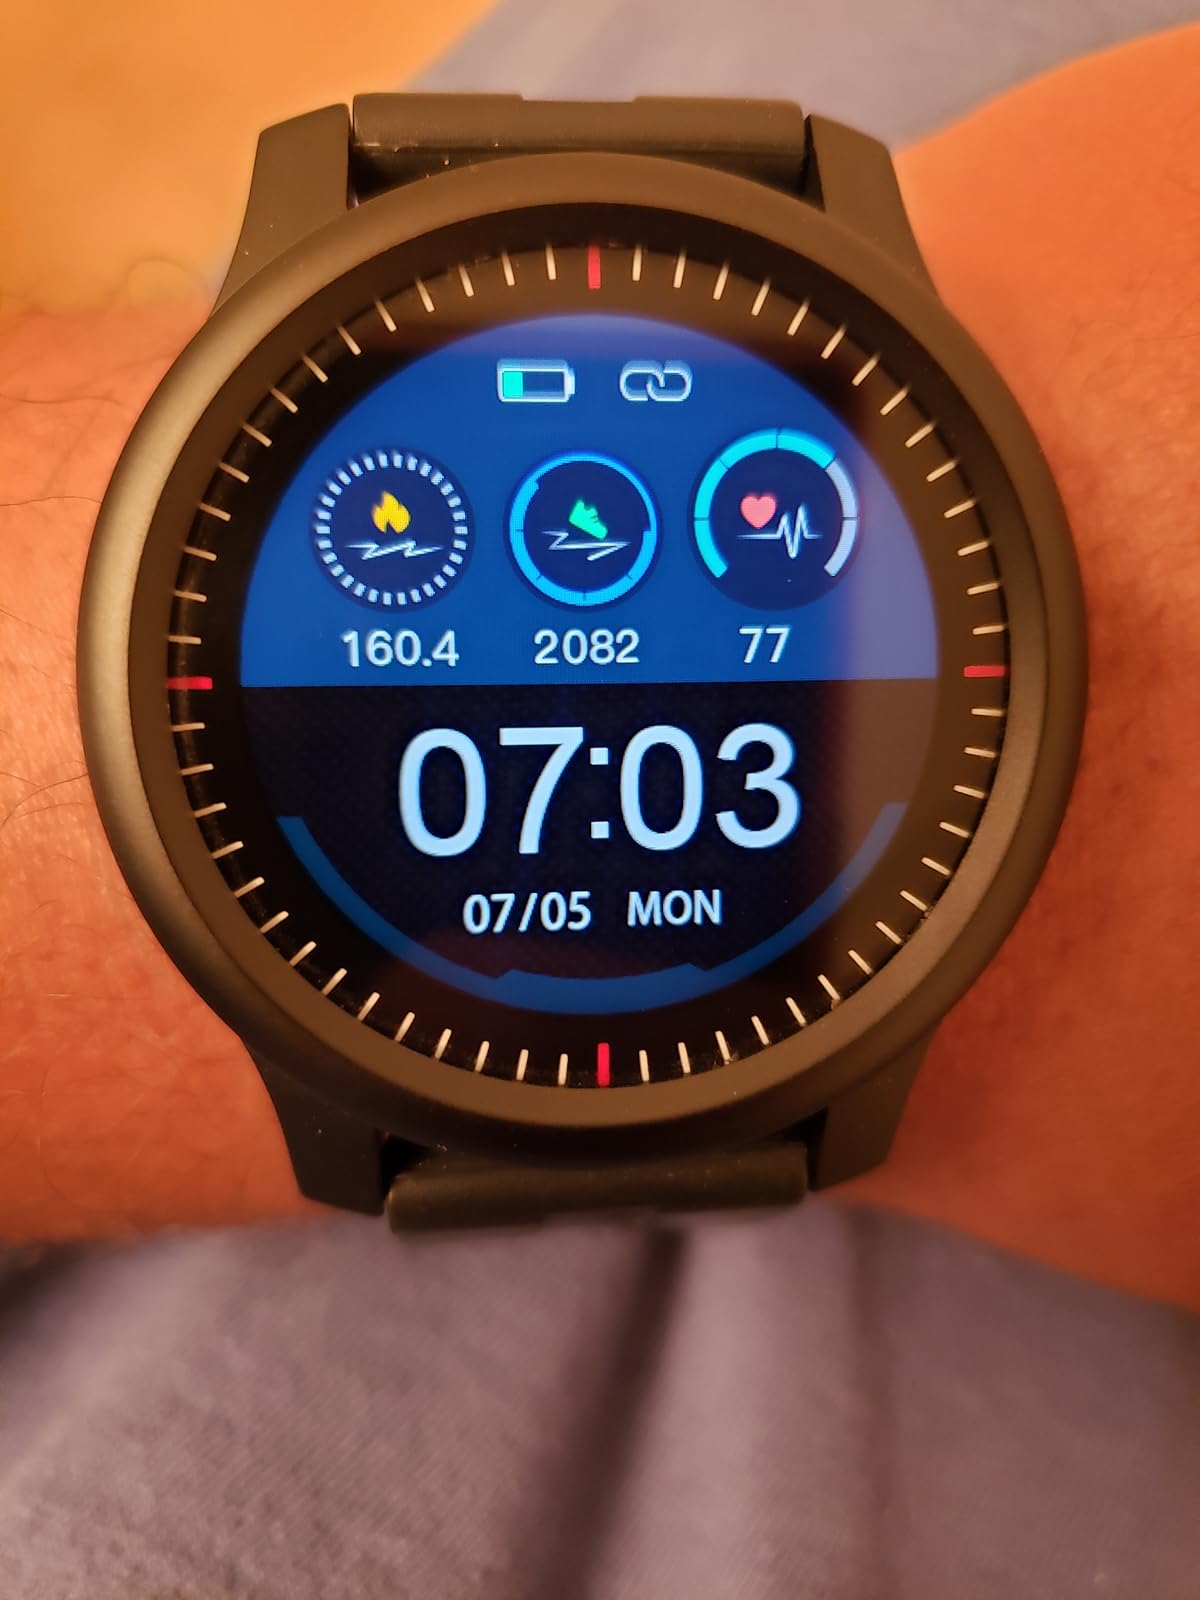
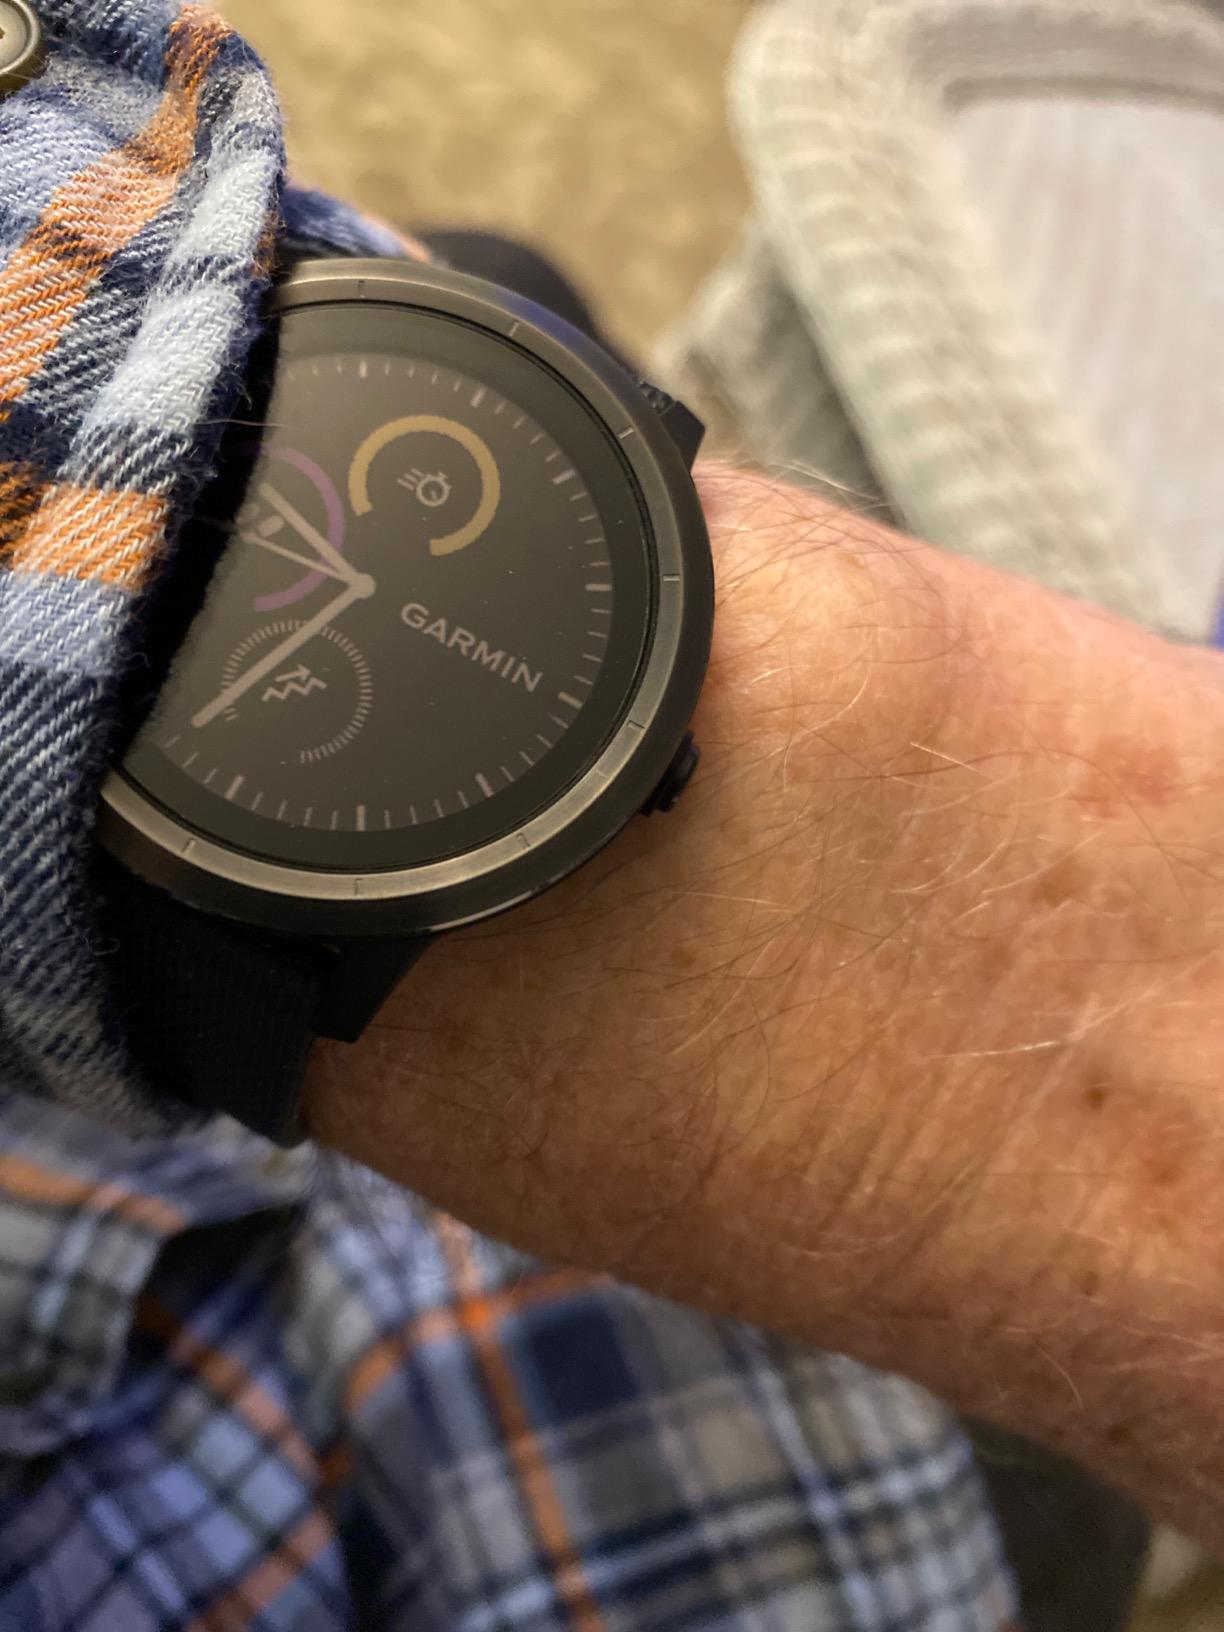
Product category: smartwatch
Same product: no